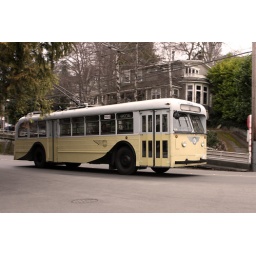
They've been running these around my 'hood, cute and quiet.